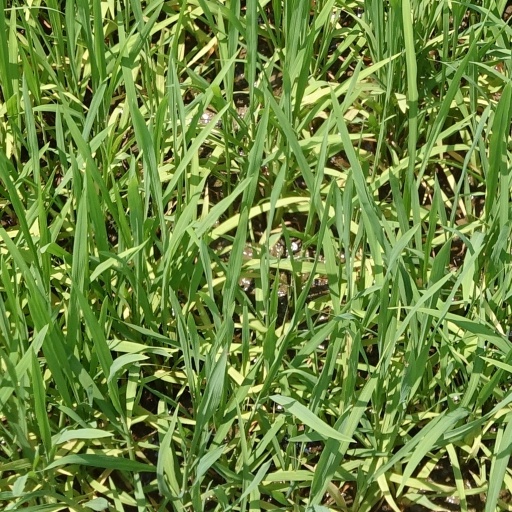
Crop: rice